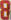
Number: 8